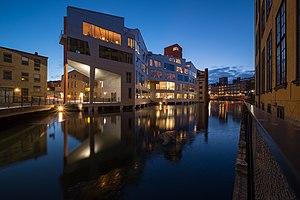
Norrköping est une ville du comté d'Östergötland, en Suède, et le chef-lieu de la commune de Norrköping. Elle est située sur une baie de la mer Baltique, à l'embouchure du fleuve Motala Ström. Sa population s'élevait à 87 247 habitants en 2010.